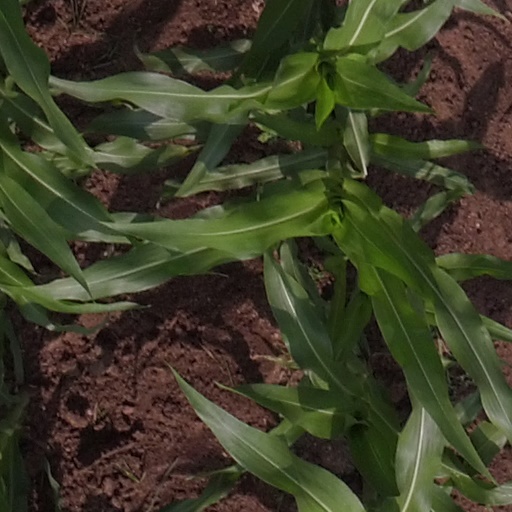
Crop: maize; corn